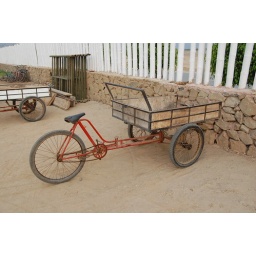
Cargo bike in asia beach